Antanas Stapulionis

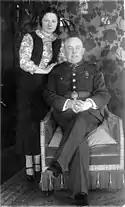
Stapulionis with his wife

Stapulionis was mobilized to the Imperial Russian Army at the outbreak of World War I and studied at the , which he graduated in December 1915. Stapulionis fought on the Eastern front, especially the Daugavpils, Romanian and Austrian sectors.